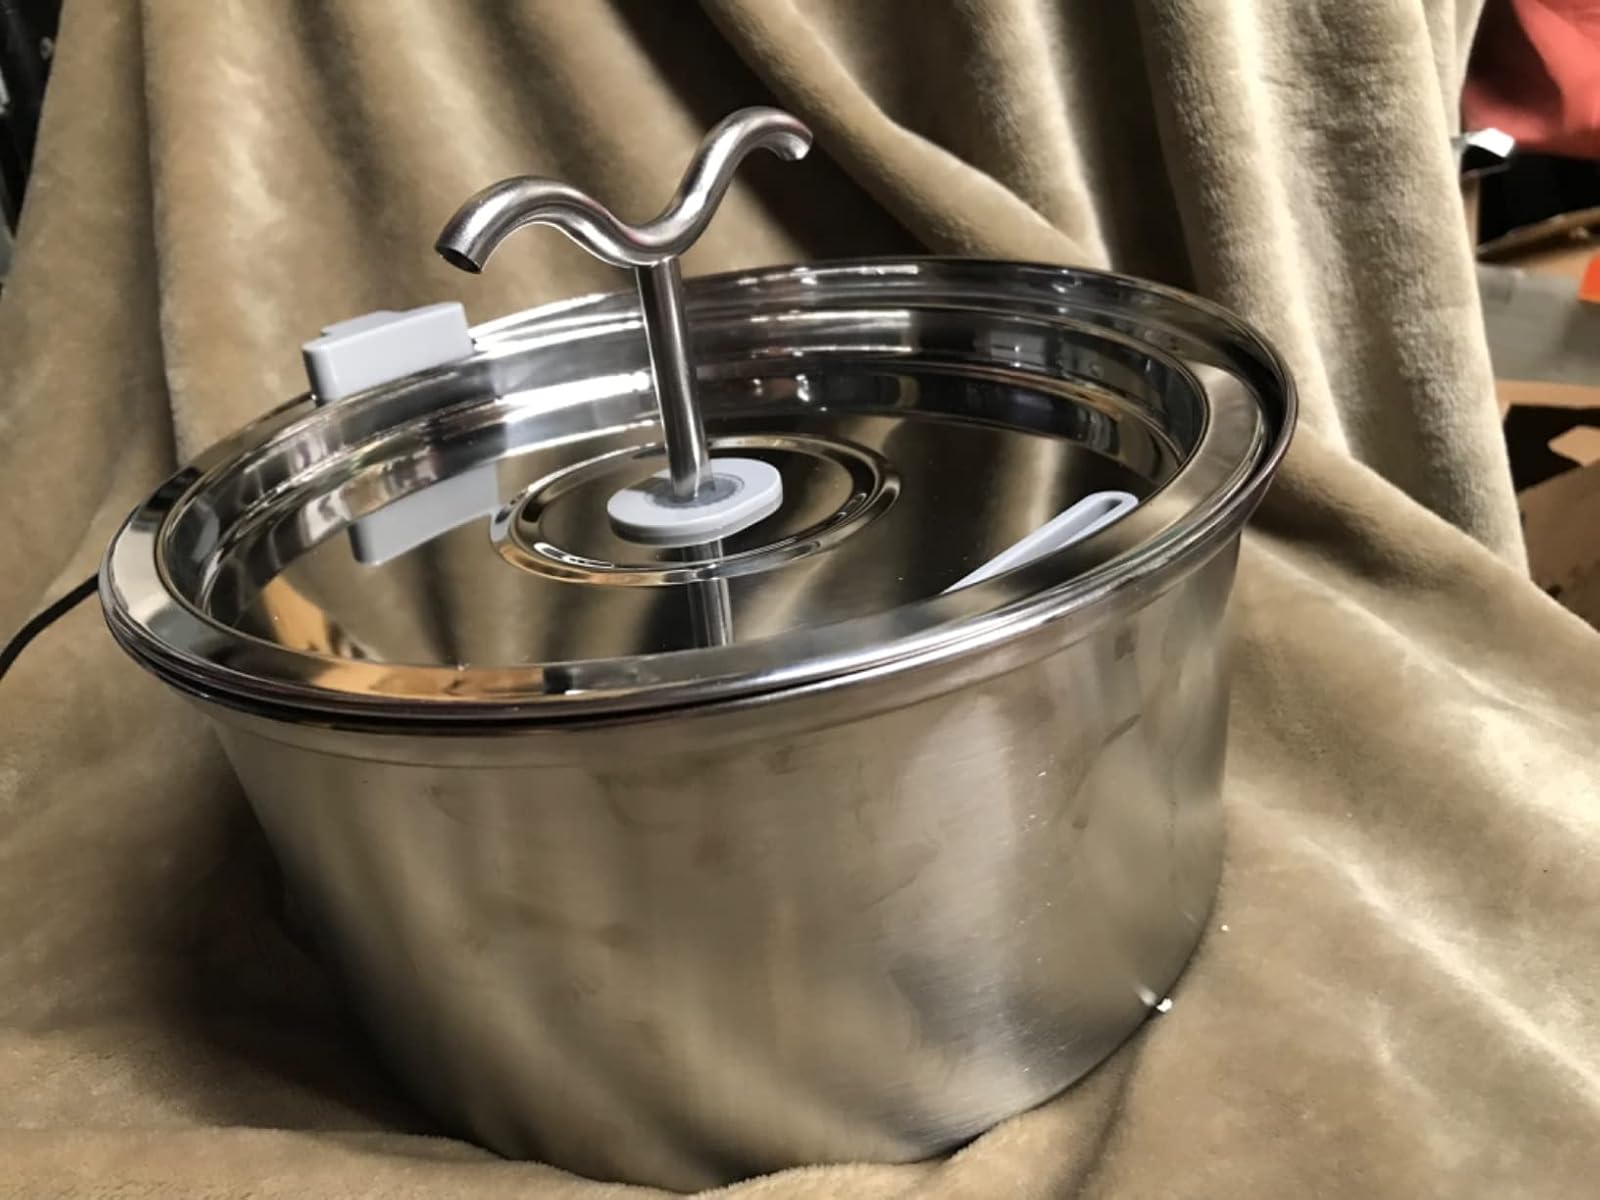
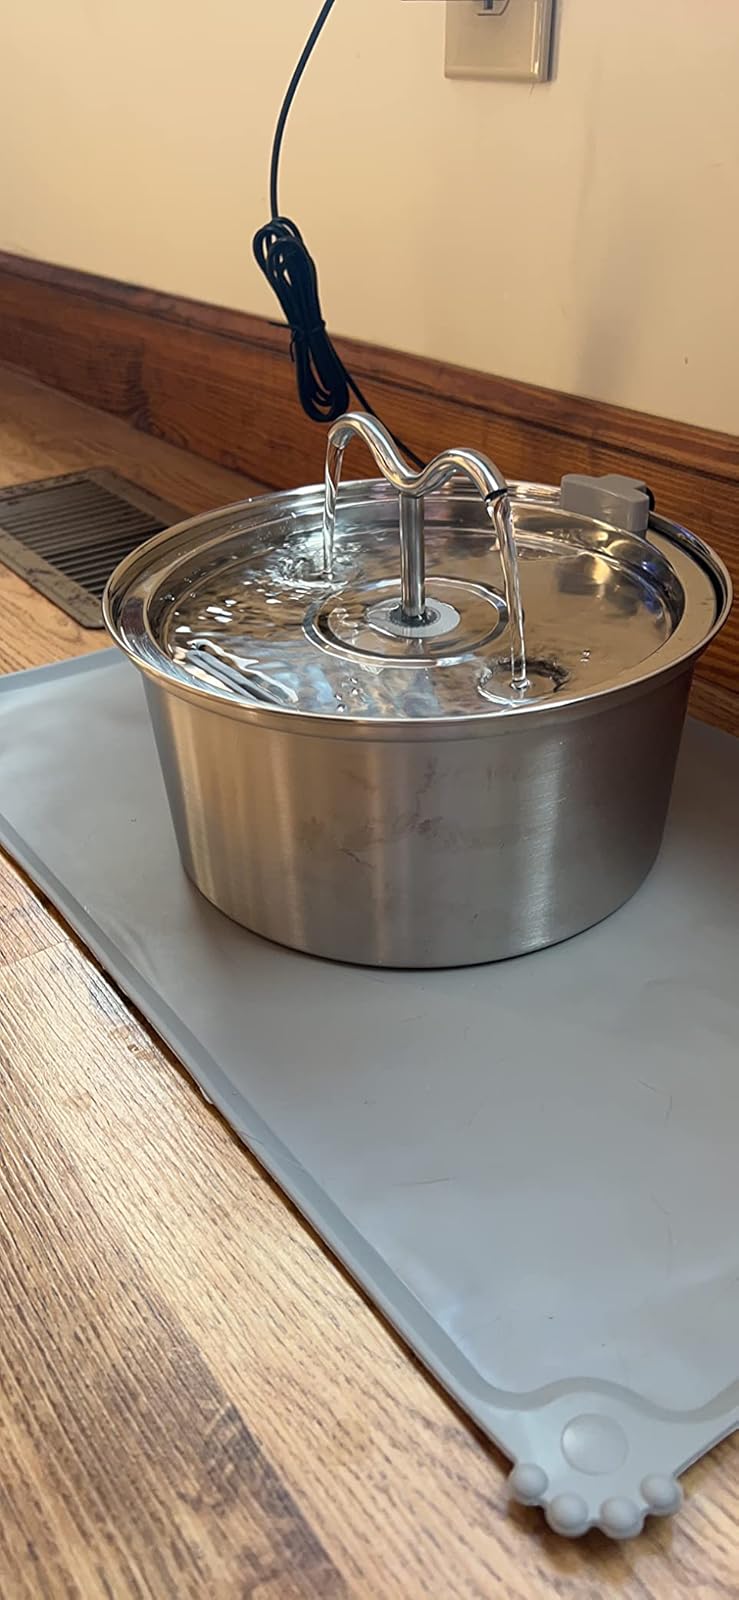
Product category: items_bowl
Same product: yes